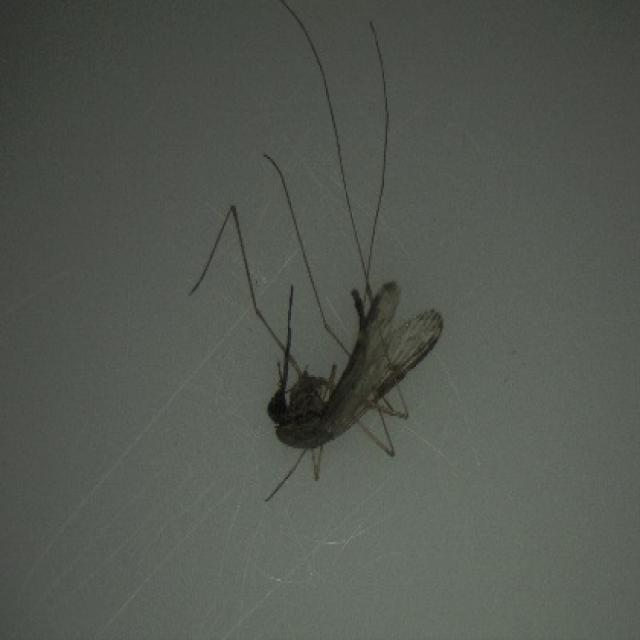
Species: anopheles_sinensis